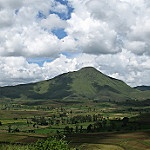
Scene: Outdoor